Tacna Province (Chile)

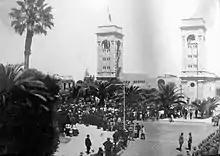
The unfinished Cathedral during the events.

On 3 June 1929, the Treaty of Lima was signed by then Peruvian Representative Pedro José Rada y Gamio and Chilean Representative Emiliano Figueroa Larrain, leading to the effective return of Tacna to Peru at midnight, on 28 August 1929, creating the Department of Tacna, and Arica being integrated into Tarapacá Province, ending the existence of the Chilean Province of Tacna. The handover had no official ceremony, with some Chilean officials temporarily staying behind to assist Peru regarding the new administration. Nonetheless, the return of the territory was met with celebrations in Peru, with President Augusto B. Leguía overseeing a military parade in Lima, and church bells ringing in celebration. Some Chilean citizens, who had remained in the province after the handover asked to be repatriated.